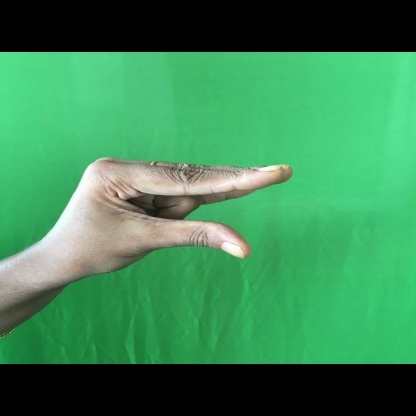
Mudra: Kangulam